Richard G. Taranto

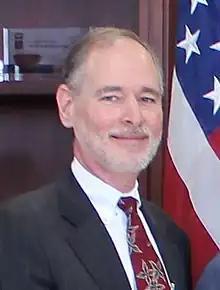
Taranto in 2013

Richard Gary Taranto (born May 6, 1957) is a United States circuit judge of the United States Court of Appeals for the Federal Circuit.